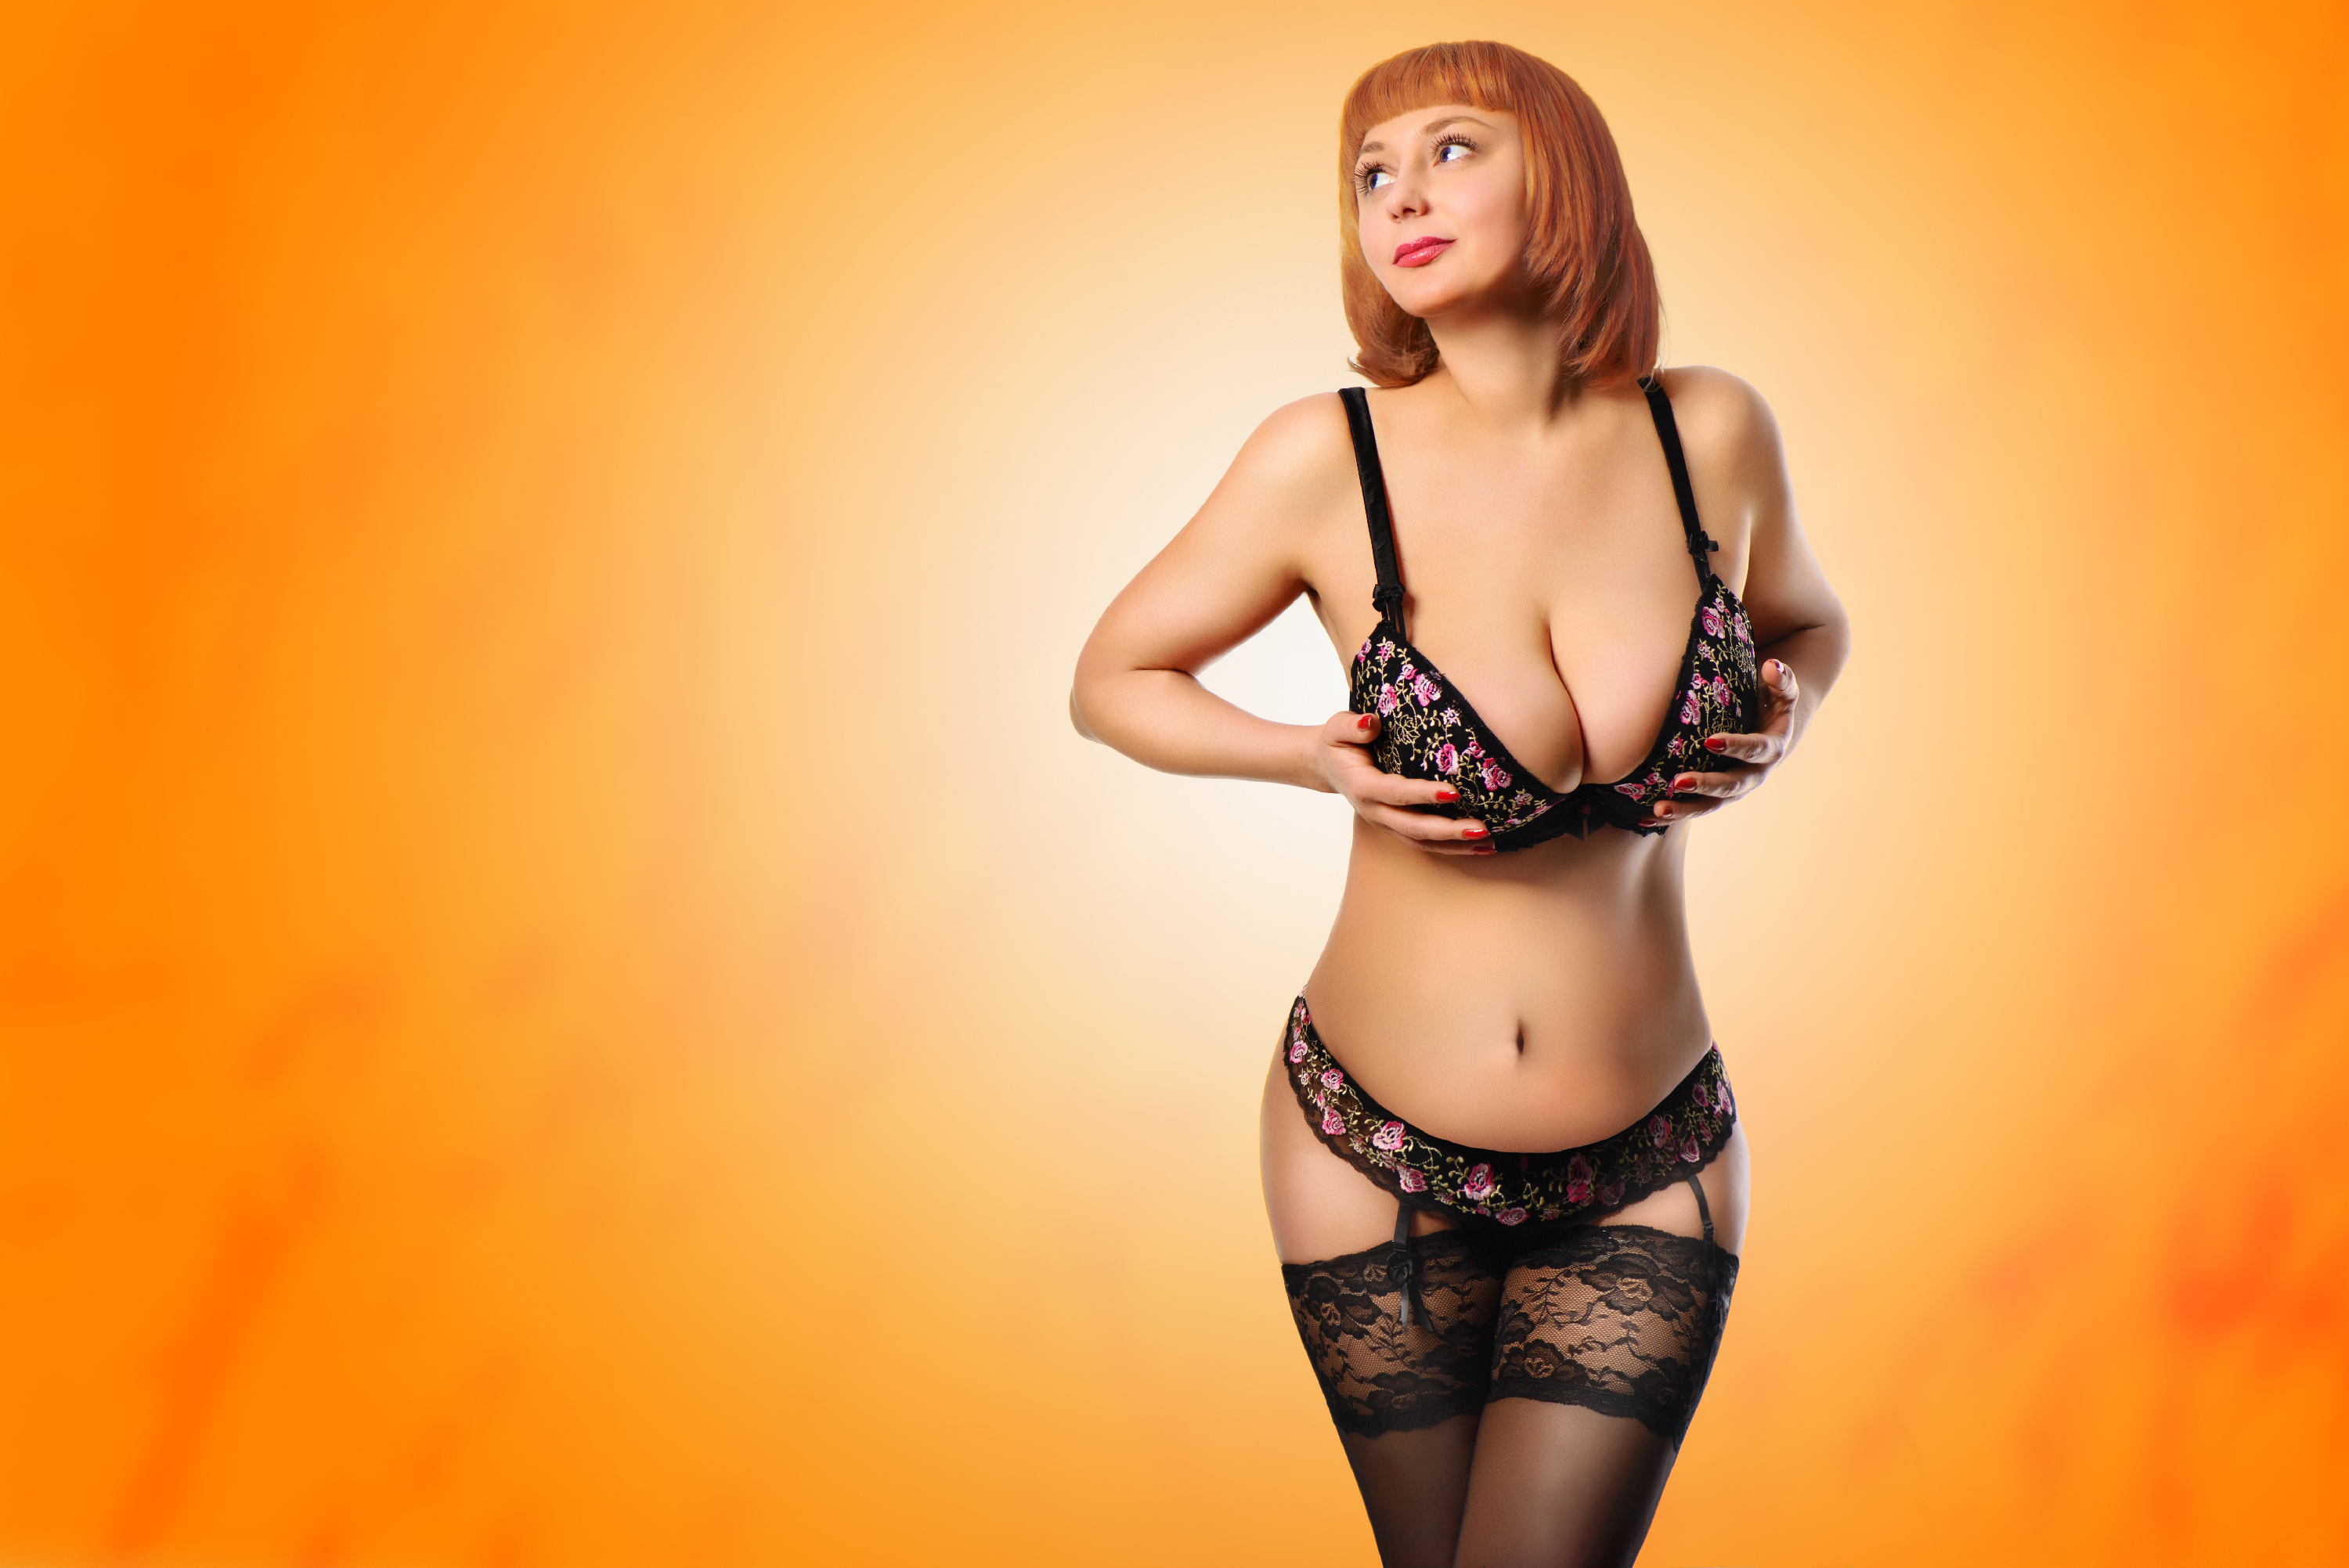
sexy, girl, big, fashion, underwear, erotic, pretty, women, skin, model, bikini, naked, bosom, breasts, body, female, sexual, bra, lingerie, undergarment, fashion model, thigh, brassiere, supermodel, photo shoot, agent provocateur, pin up girl, garter, computer wallpaper, brown hair, underpants, joint, abdomen, active undergarment